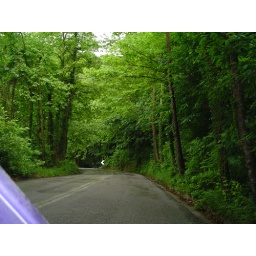
A hot rainy day spining around the mountain road